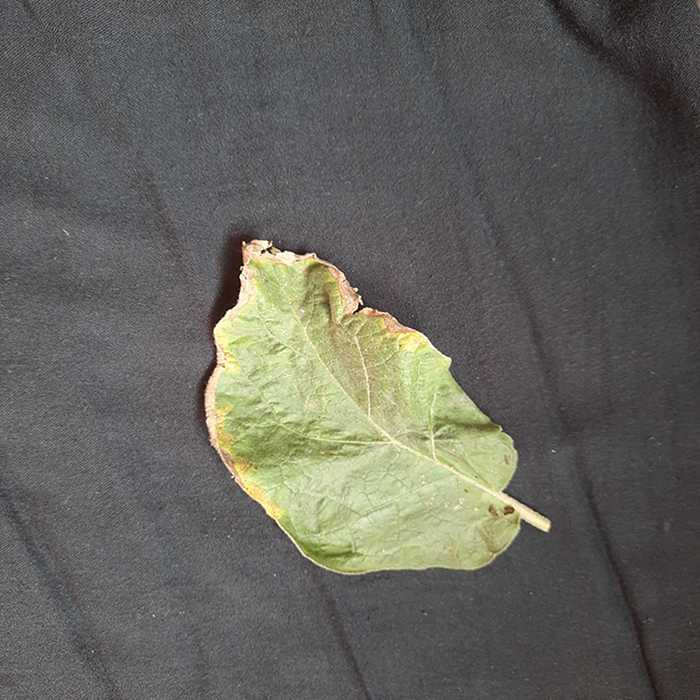
Plant: Eggplant
Label: Eggplant begomovirus